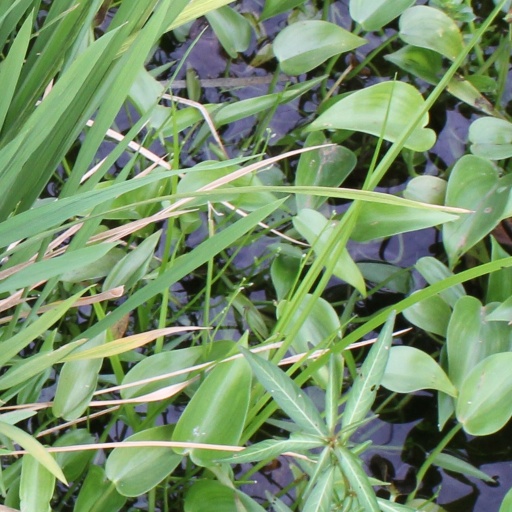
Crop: rice